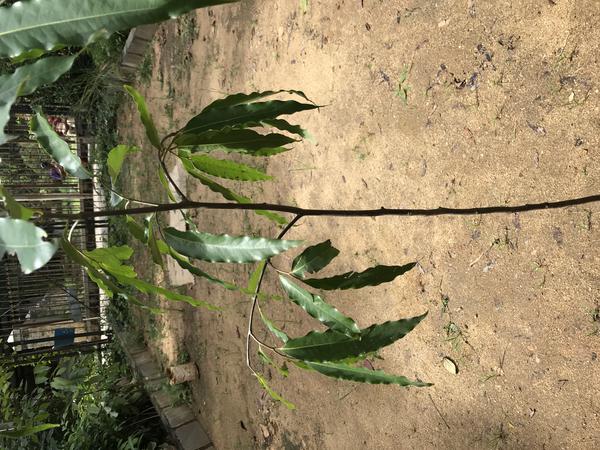
Plant: Ashoka